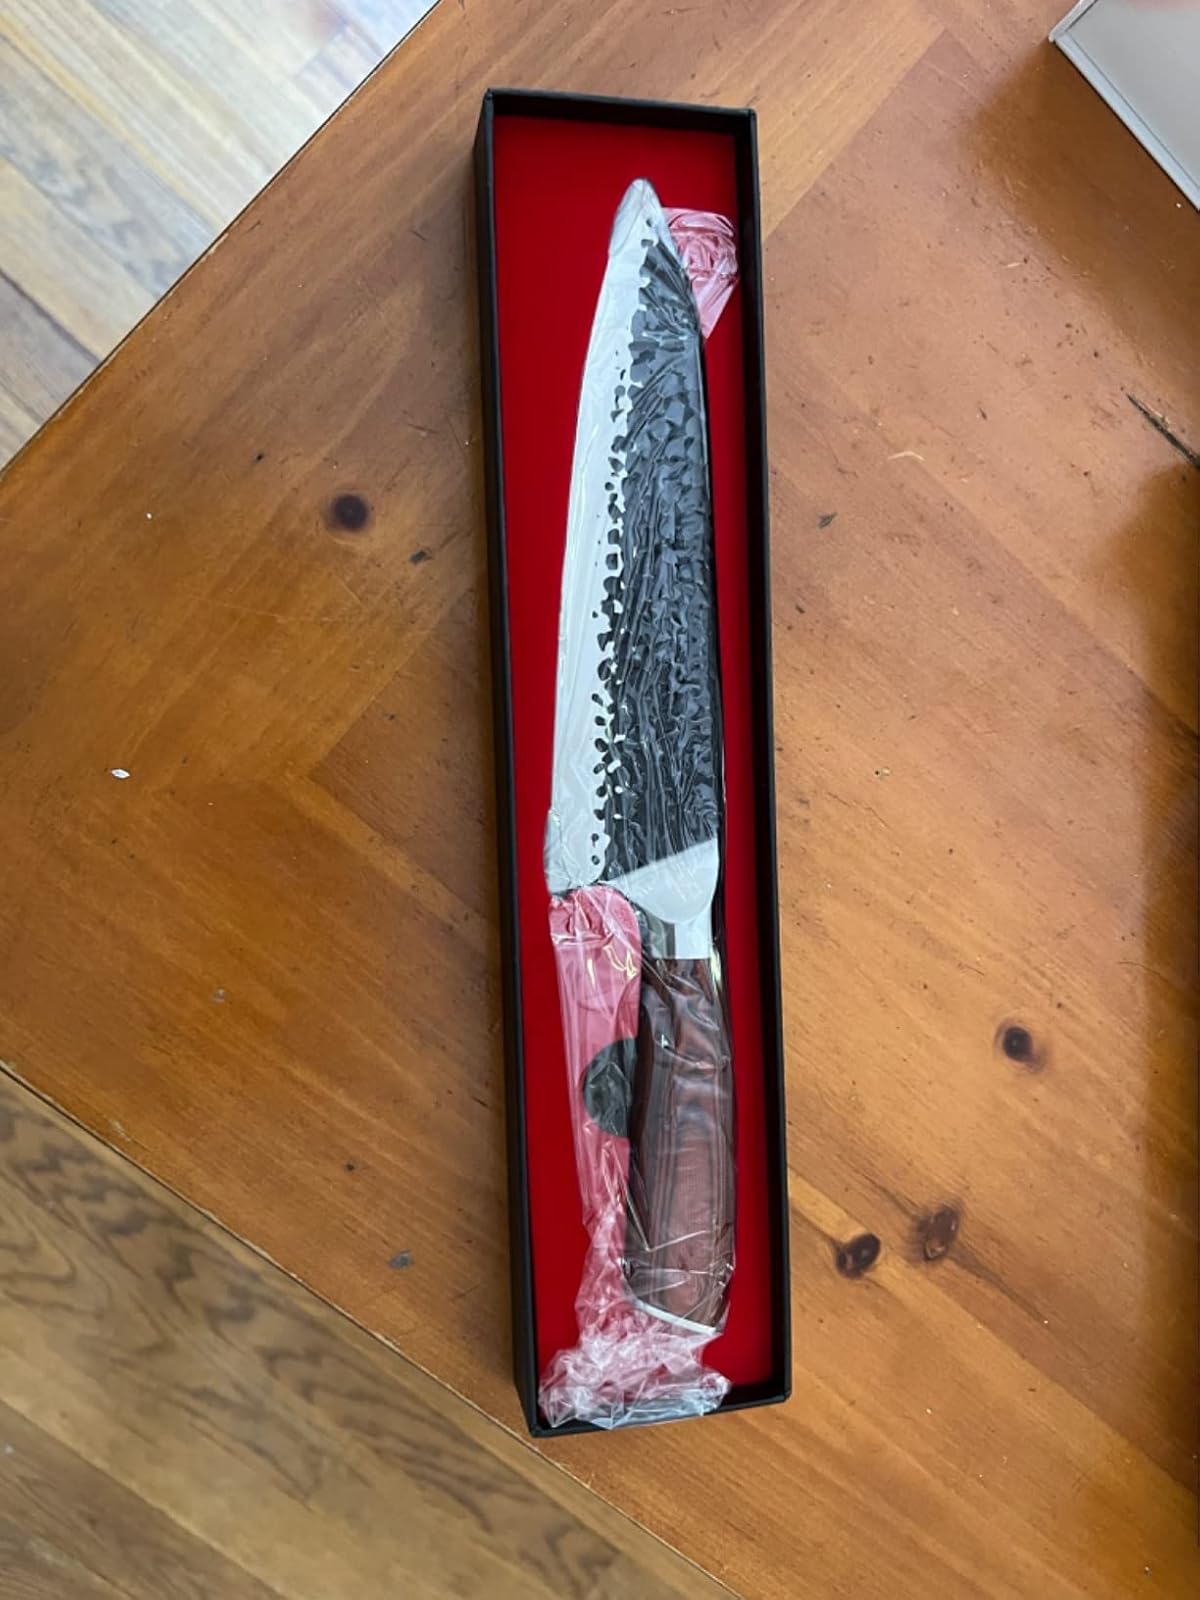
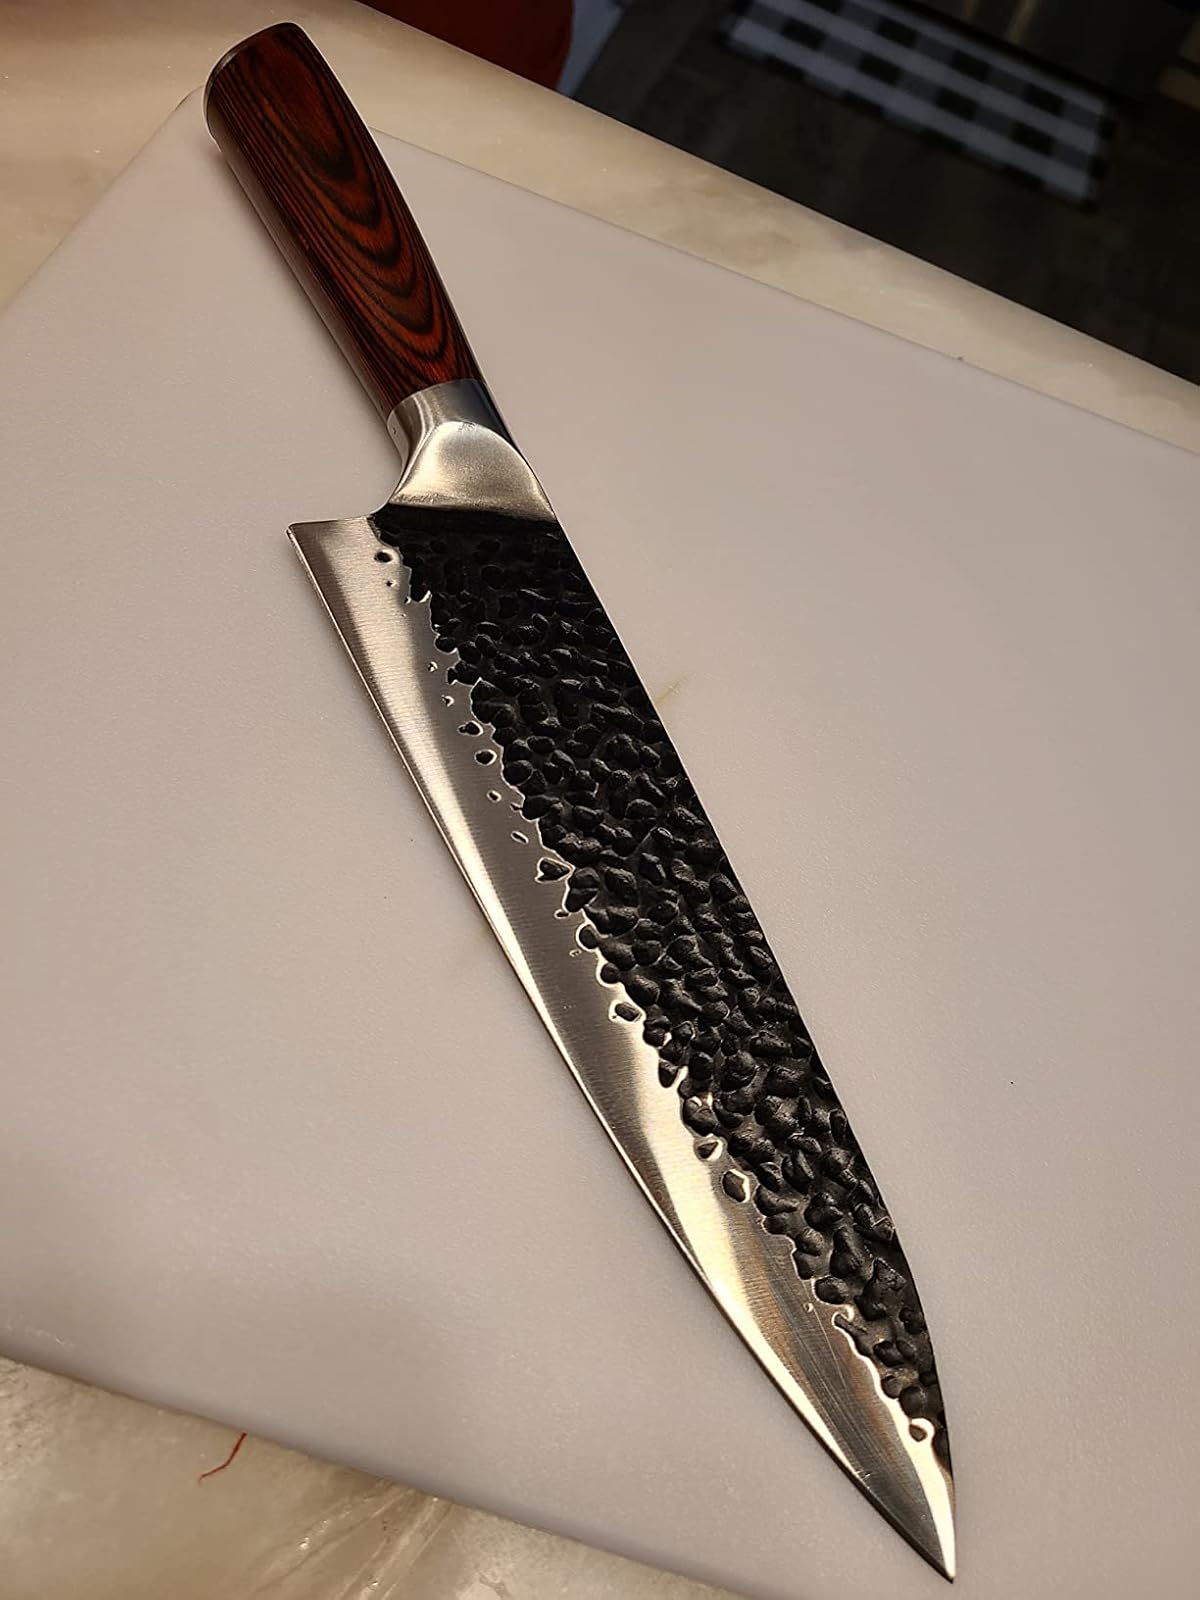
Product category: items_knife
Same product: yes